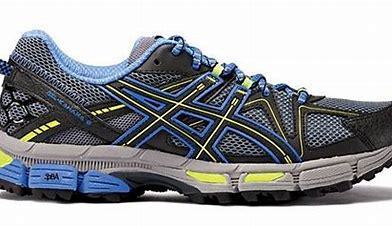
Brand: Asics
Model: Gel Kahana 8